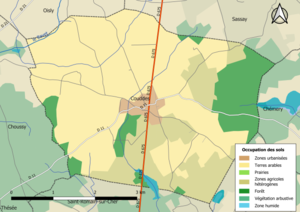
Carte des infrastructures et de l’occupation des sols en 2018 de la commune de fr:Couddes (France).
Couddes est une commune française située dans le département de Loir-et-Cher en région Centre-Val de Loire.